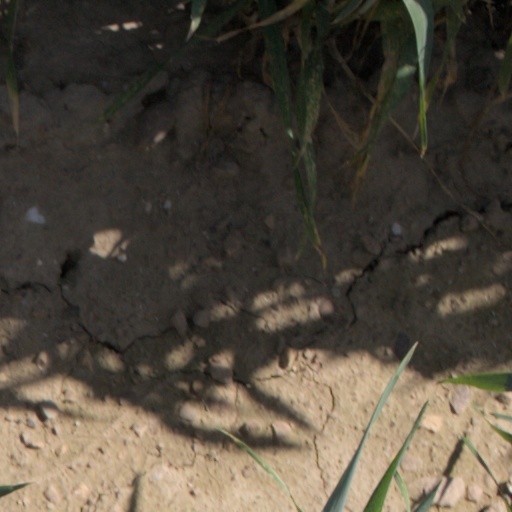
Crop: wheat